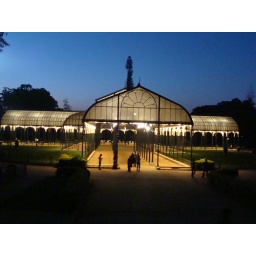
Its the illuminated glass house over there.